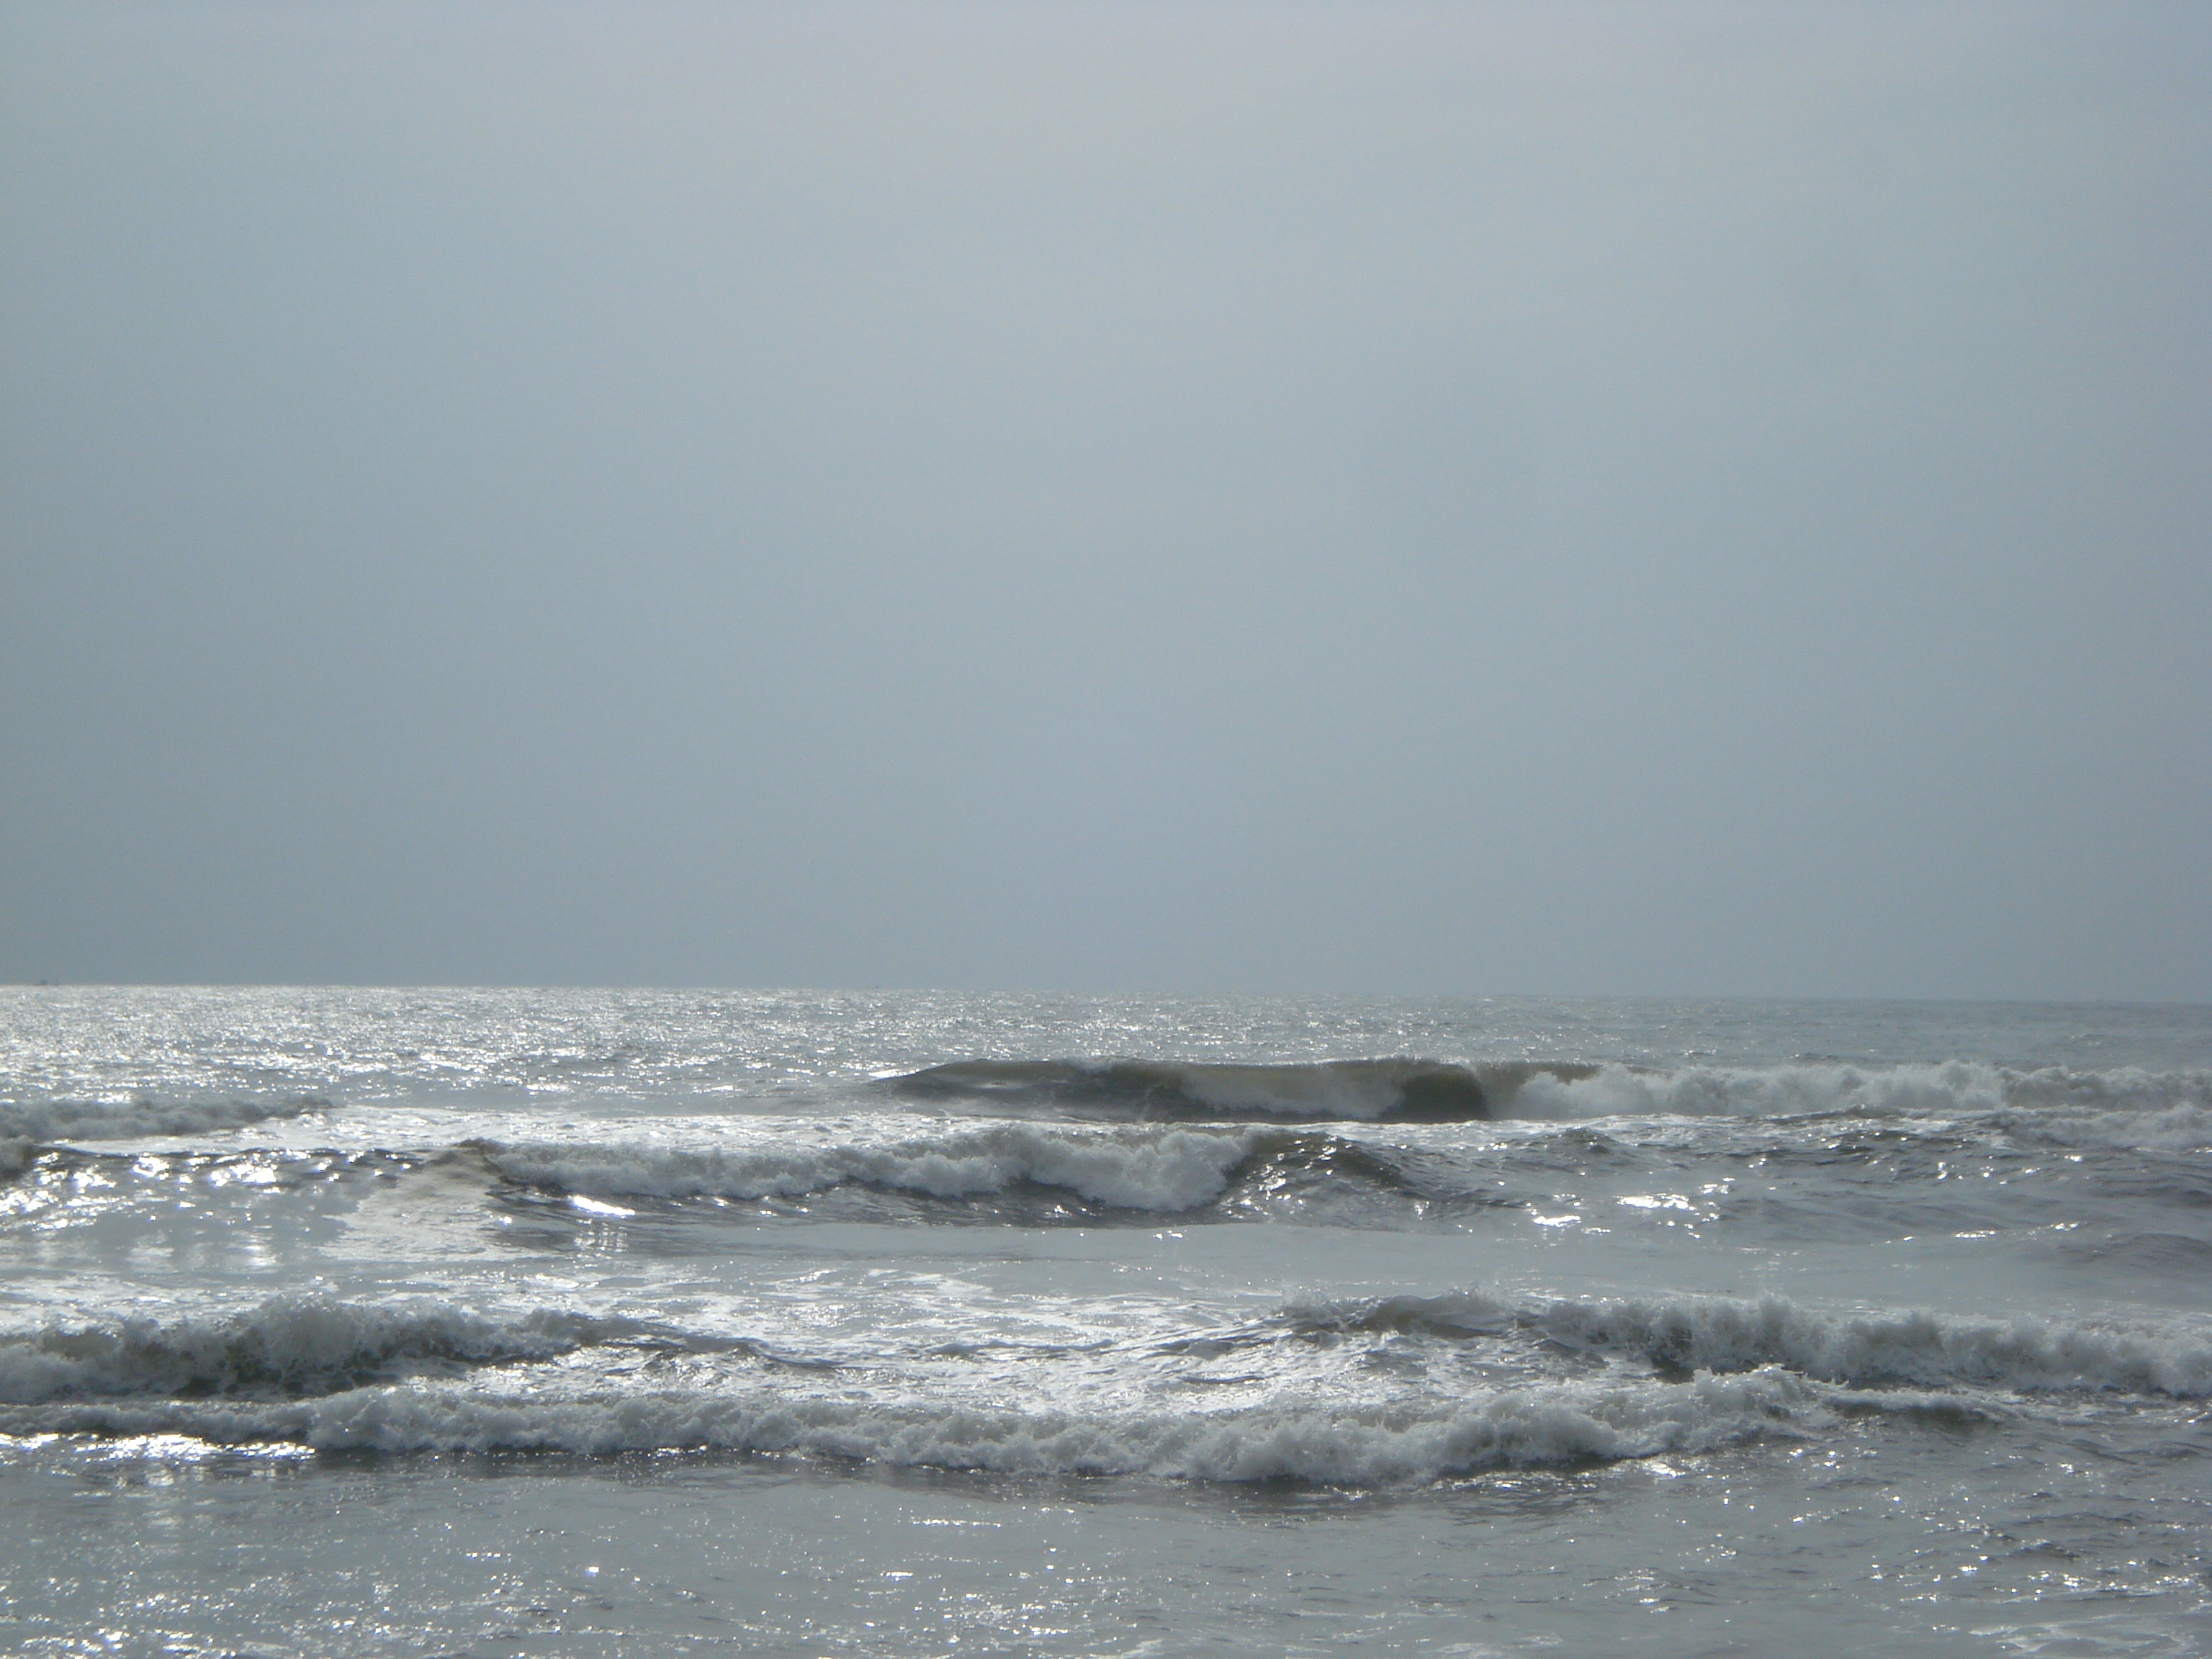
beach, sea, coast, ocean, horizon, sky, shore, wave, wind, weather, calm, body of water, atmospheric phenomenon, wind wave